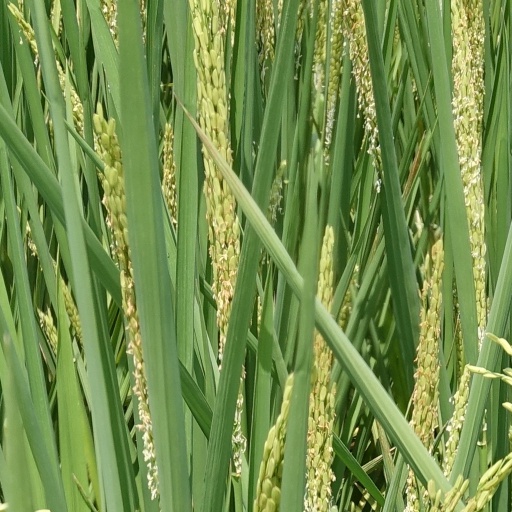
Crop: rice